Nils Silfverskiöld

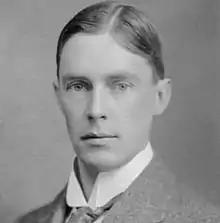
Silfverskiöld

Nils Otto Silfverskiöld (3 January 1888 – 18 August 1957) was a Swedish Olympic gymnast, orthopedic surgeon and left-wing intellectual. As a gymnast he won a gold medal in the Swedish system team event at the 1912 Summer Olympics. As a surgeon he developed a knee flexion test that was later adapted in a diagnosis of foot and ankle disorders. He was employed at the Sabbatsberg Hospital (1927), Serafimerlasarettet (1936) and Karolinska University Hospital (1940).